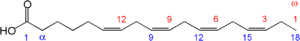
Un acide gras insaturé est un acide gras qui comporte une ou plusieurs doubles liaisons carbone-carbone.
En chimie, un acide gras est un acide carboxylique à chaîne aliphatique. Les acides gras naturels possèdent une chaîne carbonée de 4 à 36 atomes de carbone et typiquement en nombre pair, car la biosynthèse des acides gras, catalysée par l'acide gras synthase, procède en ajoutant de façon itérative des groupes de deux atomes de carbone grâce à l'acétyl-CoA. Par extension, le terme est parfois utilisé pour désigner tous les acides carboxyliques à chaîne hydrocarbonée non-cyclique. On parle d'acides gras à longue chaîne pour une longueur de 14 à 24 atomes de carbone et à très longue chaîne s'il y a plus de 24 atomes de carbone. Les acides gras sont présents dans les graisses animales et les graisses végétales, les huiles végétales ou les cires, sous forme d'esters.